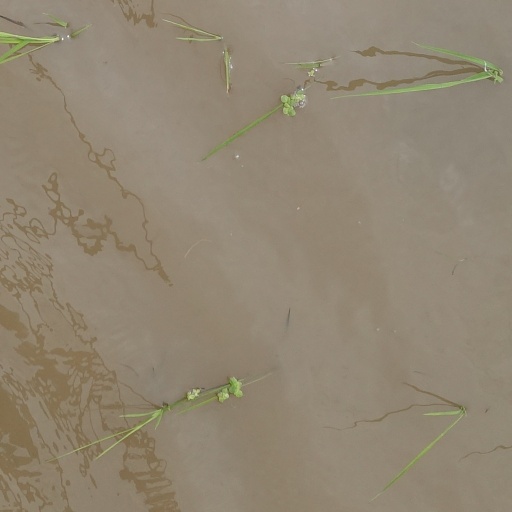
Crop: rice